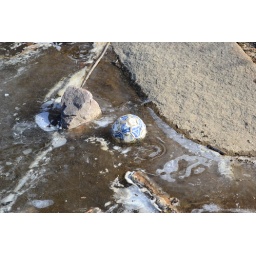
a soccer ball frozen in the river